List of invasive non-native species in England and Wales

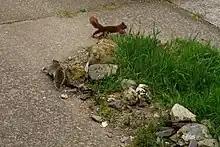
A non-native grey squirrel chases a native red squirrel in Betws Garmon, Wales.

There are regulations that aim to prevent and minimise the impact of the introduction and spread of invasive species that are not native to England and Wales.